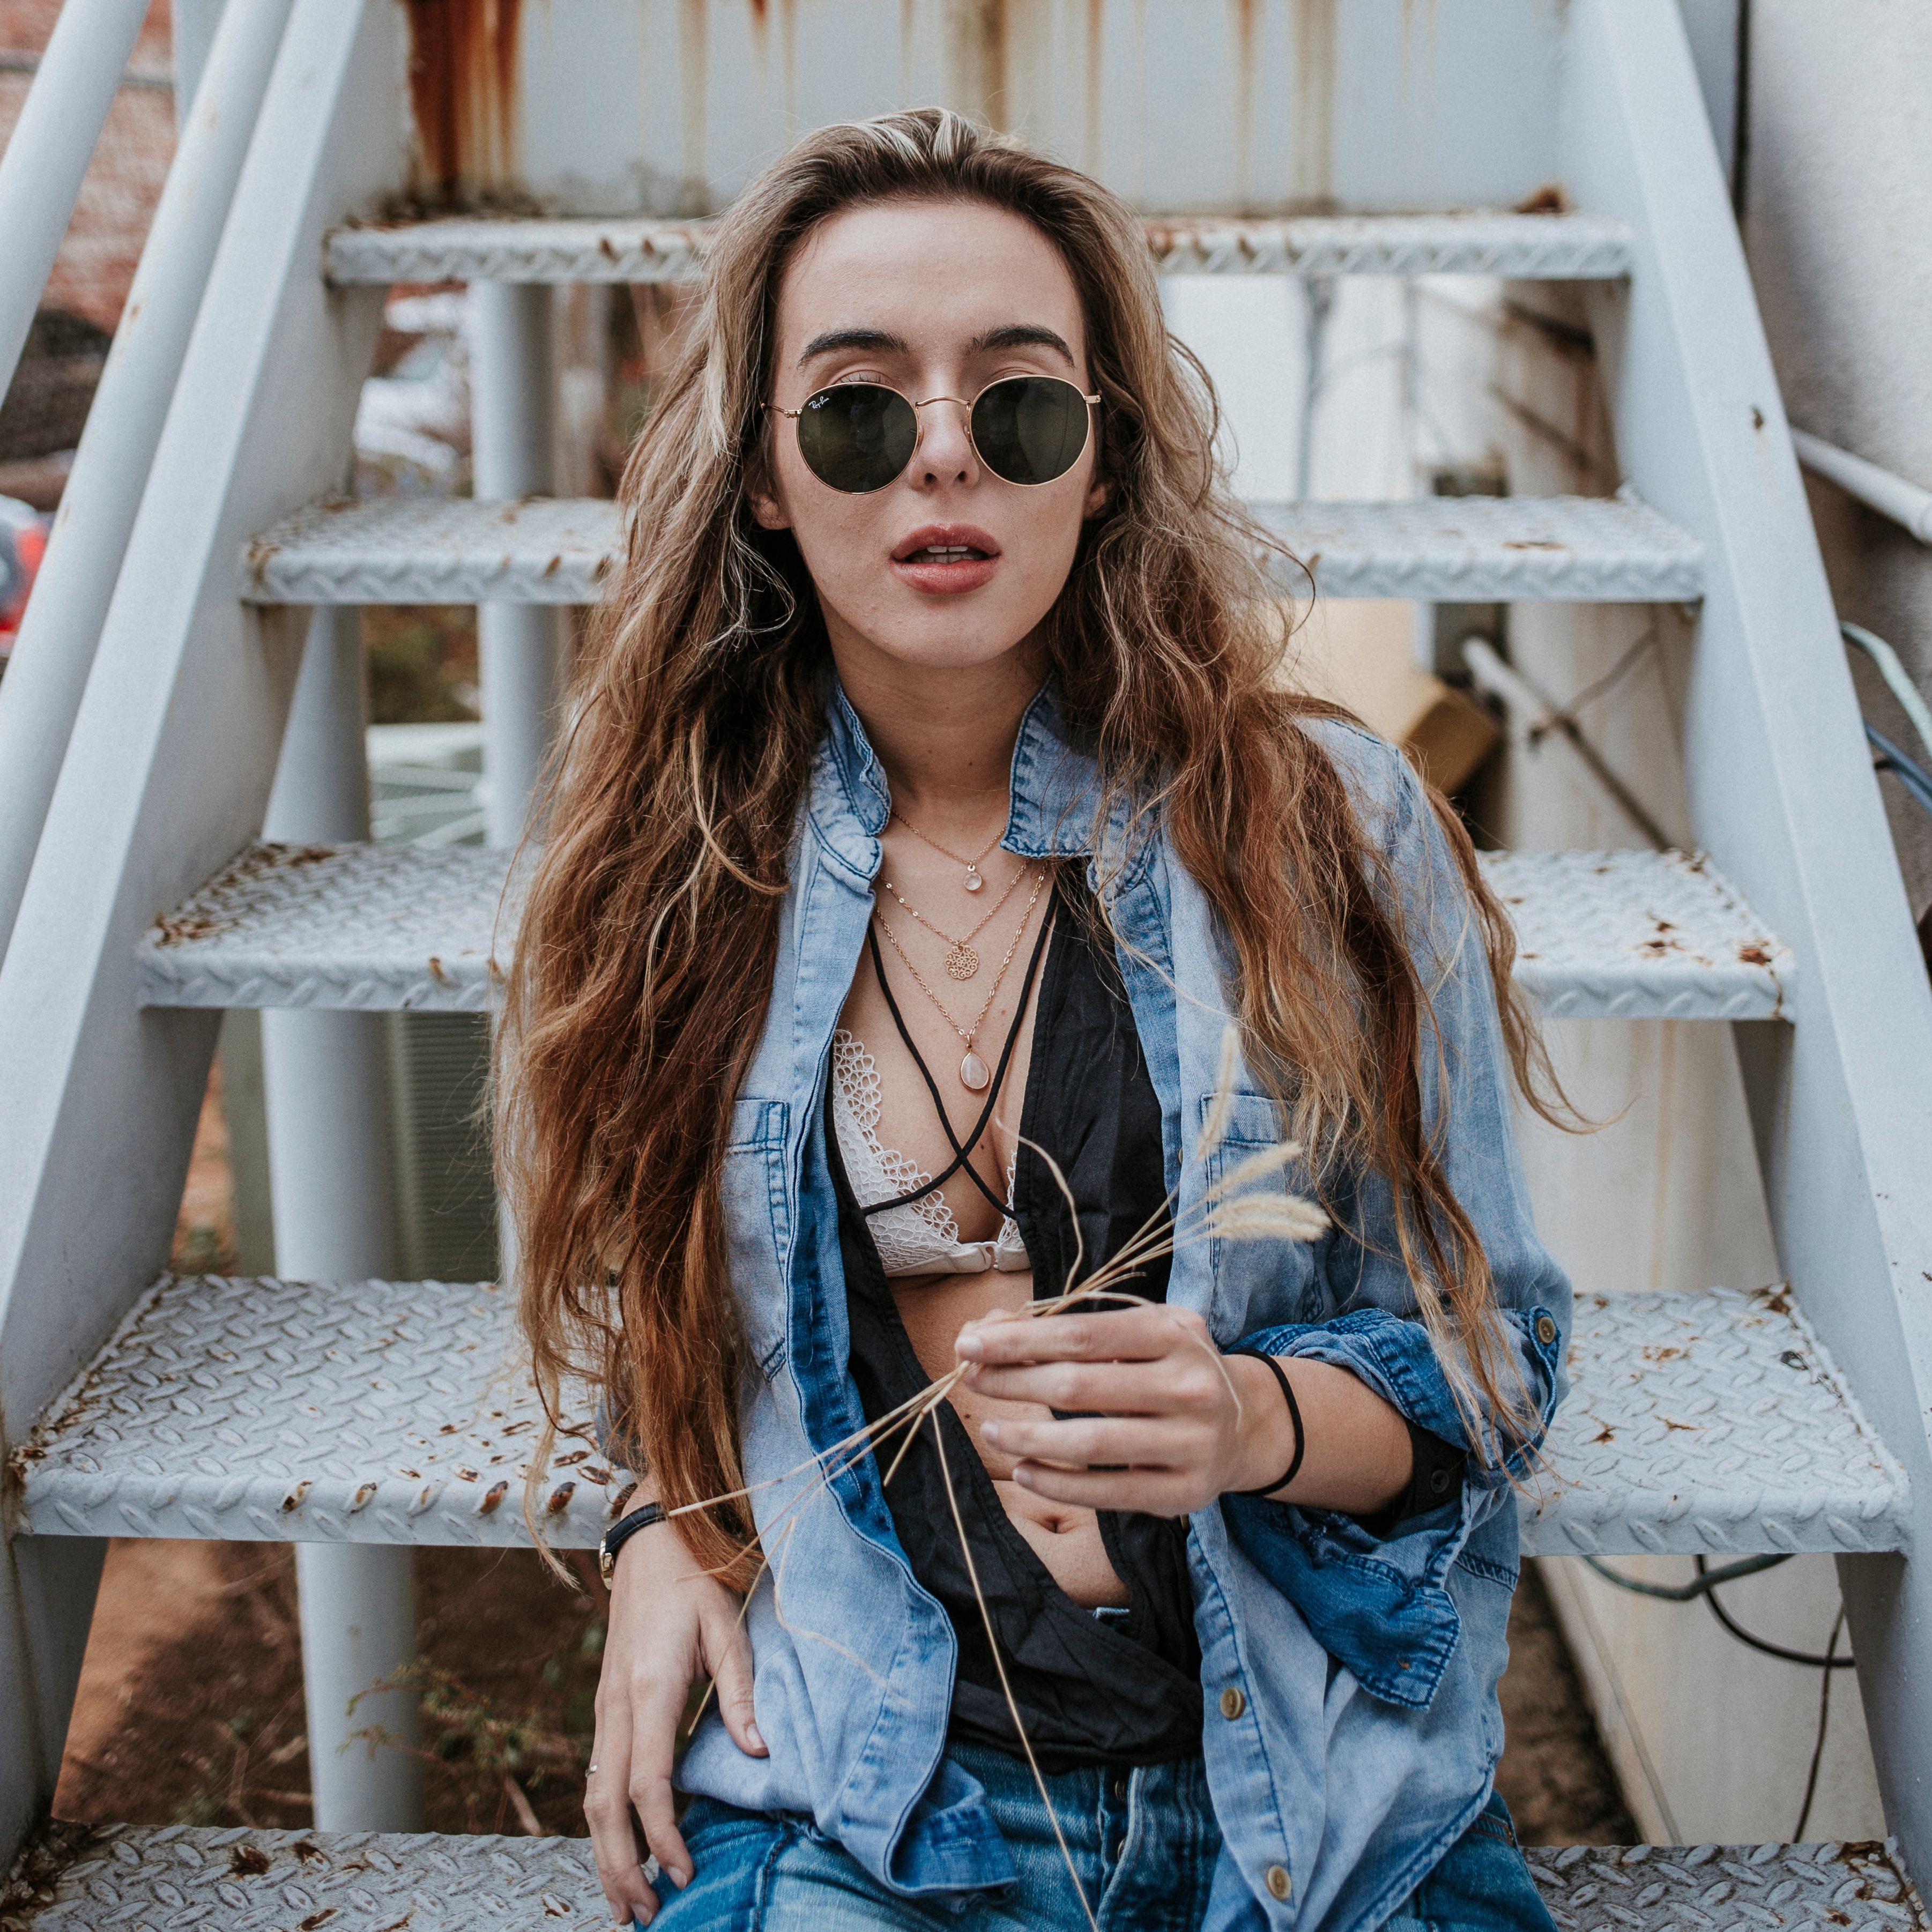
girl, woman, hair, female, pattern, model, spring, fashion, blue, clothing, lady, outerwear, hairstyle, long hair, caucasian, textile, sunglasses, glasses, eyewear, beauty, blond, photo shoot, brown hair, vision care